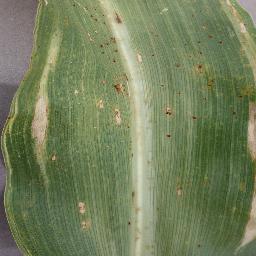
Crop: corn
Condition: (maize)_northern_blight